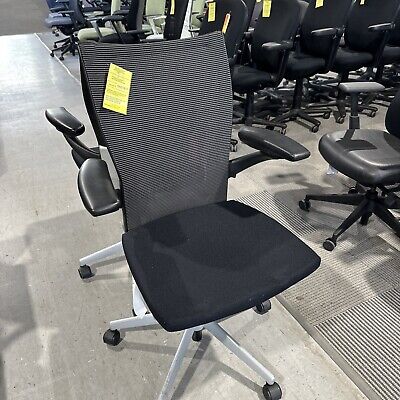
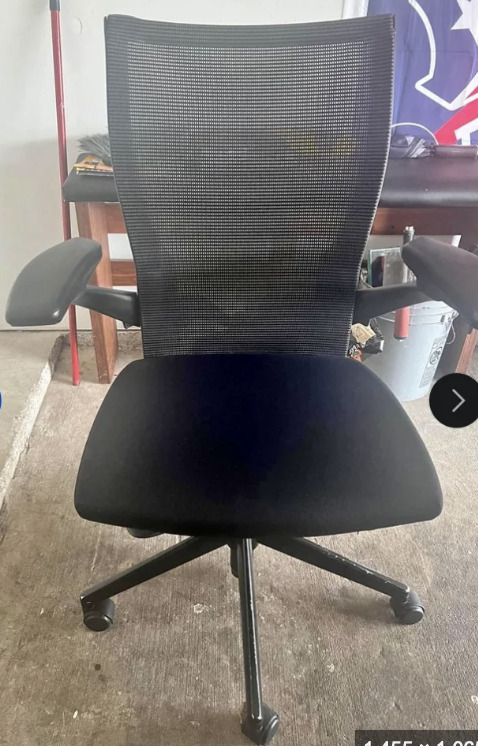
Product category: items_chair
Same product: yes